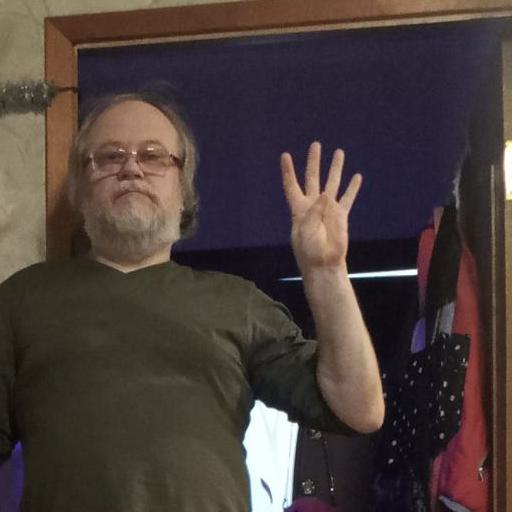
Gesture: four